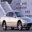
Label: automobile